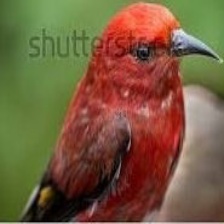
Species: APAPANE
Scientific name: HIMATIONE SANGUINEA